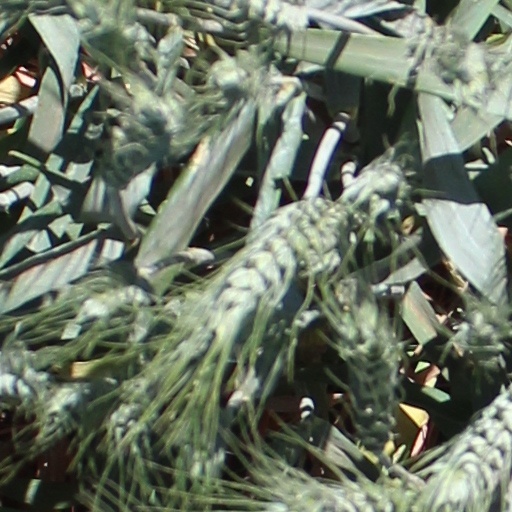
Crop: wheat